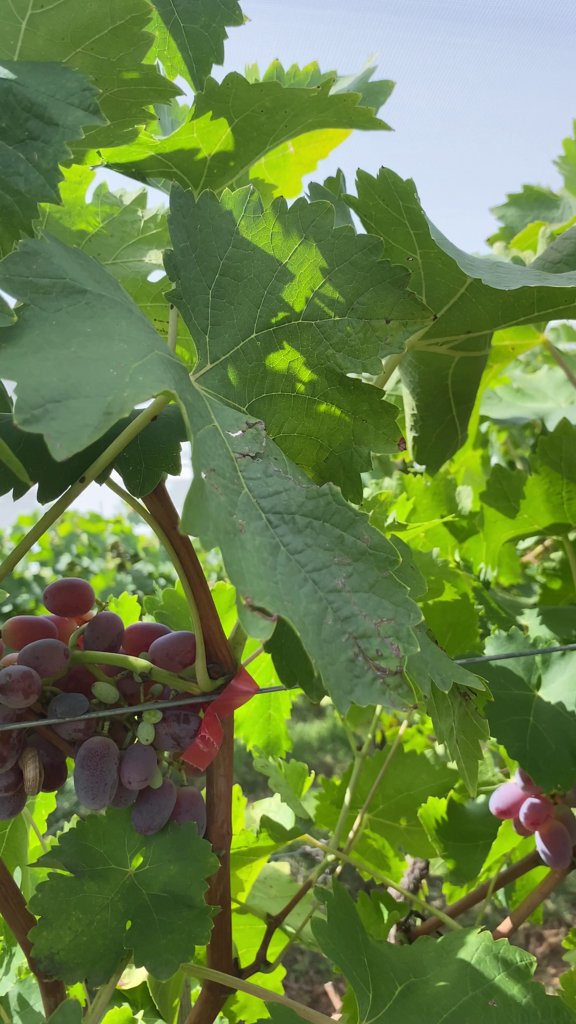
Berries visible: 47
Grape clusters: 2